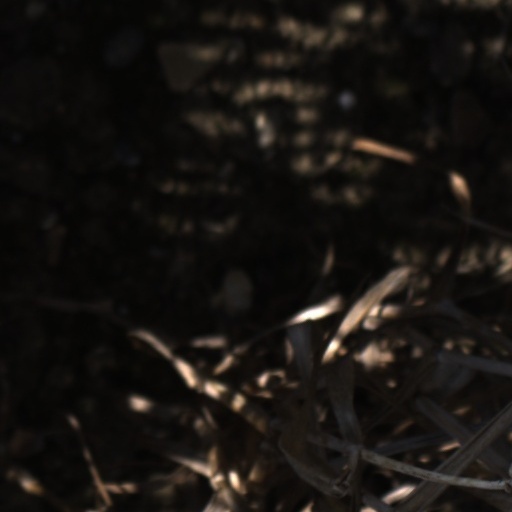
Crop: wheat